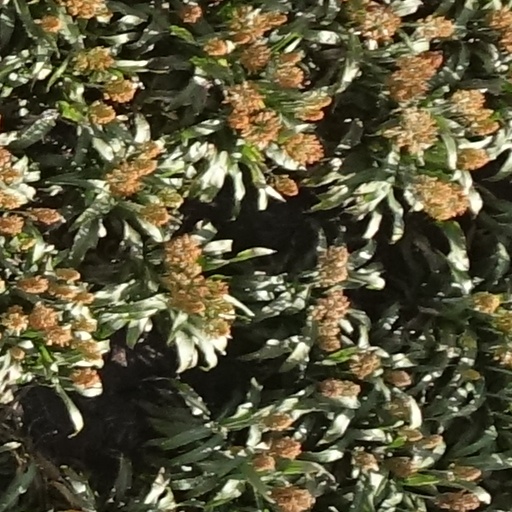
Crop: sorghum